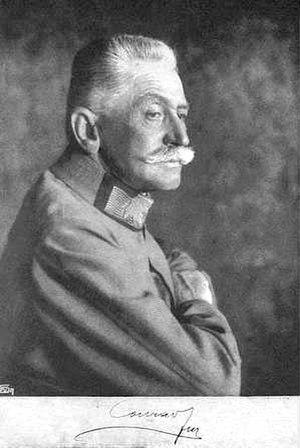
Sous le nom de batailles de l'Isonzo sont désignés douze affrontements sanglants entre l'Italie et l'Autriche-Hongrie, qui eurent lieu du 23 juin 1915 au 12 septembre 1917 au cours de la Première Guerre mondiale. Ce nom est celui du fleuve Isonzo car le front se situait près de sa vallée. Cette zone se trouve aujourd'hui en grande partie en Slovénie. Ces batailles firent partie de la "guerre de montagne" et furent meurtrières, 300 000 italiens y perdant la vie, ainsi que 200 000 soldats austro-hongrois.
Le baron, puis comte Franz Conrad von Hötzendorf, né le 11 novembre 1852 à Penzing, dans la banlieue de Vienne en Autriche, et mort le 25 août 1925 à Bad Mergentheim, dans l'état libre populaire de Wurtemberg, était un aristocrate autrichien qui fut chef d'état-major de l'armée royale et impériale austro-hongroise de 1906 à 1918.